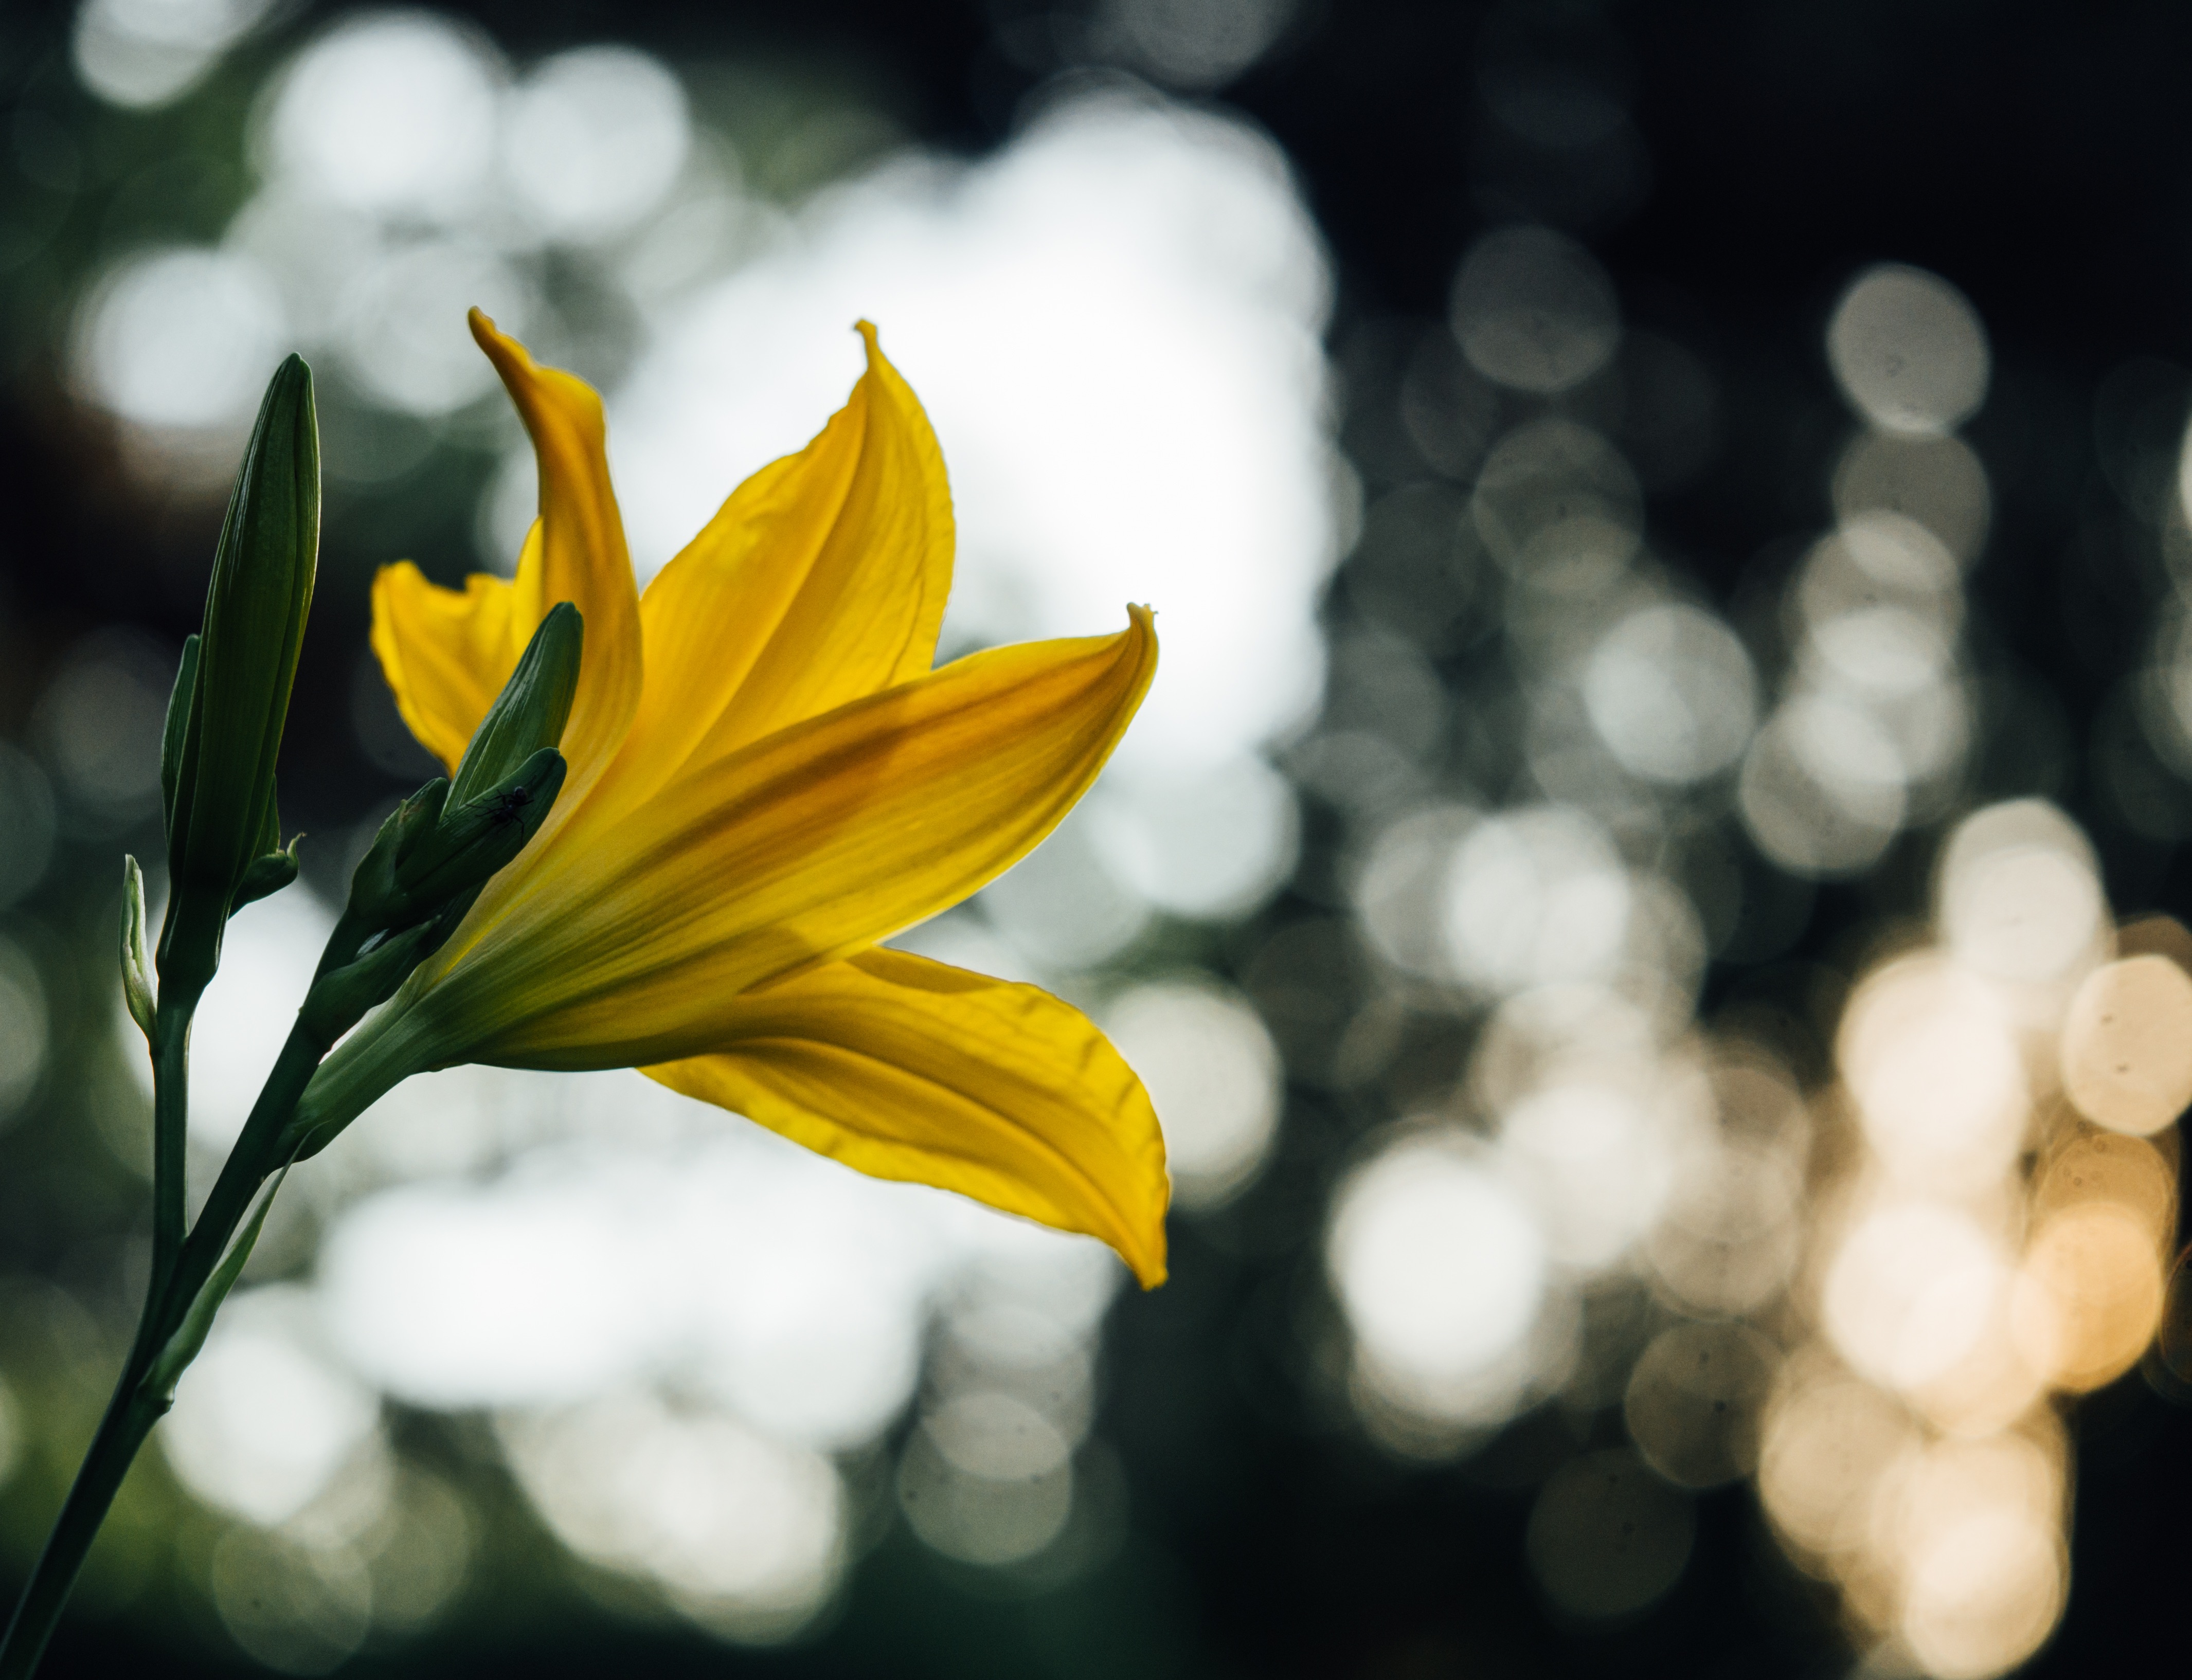
blossom, plant, white, photography, sunlight, flower, petal, green, botany, yellow, flora, close up, macro photography, flowering plant, land plant